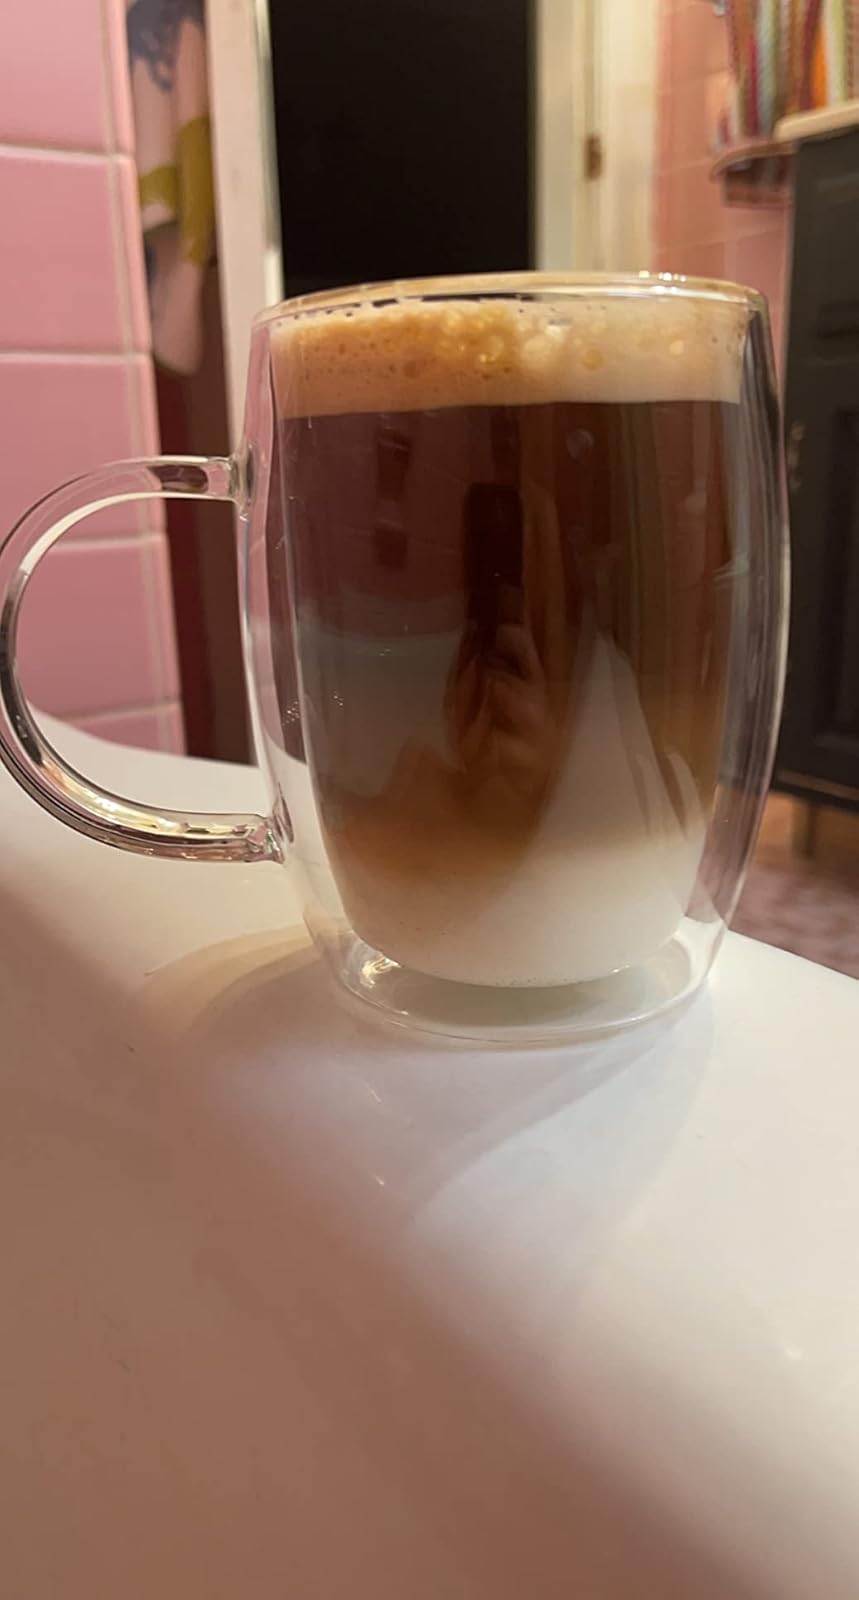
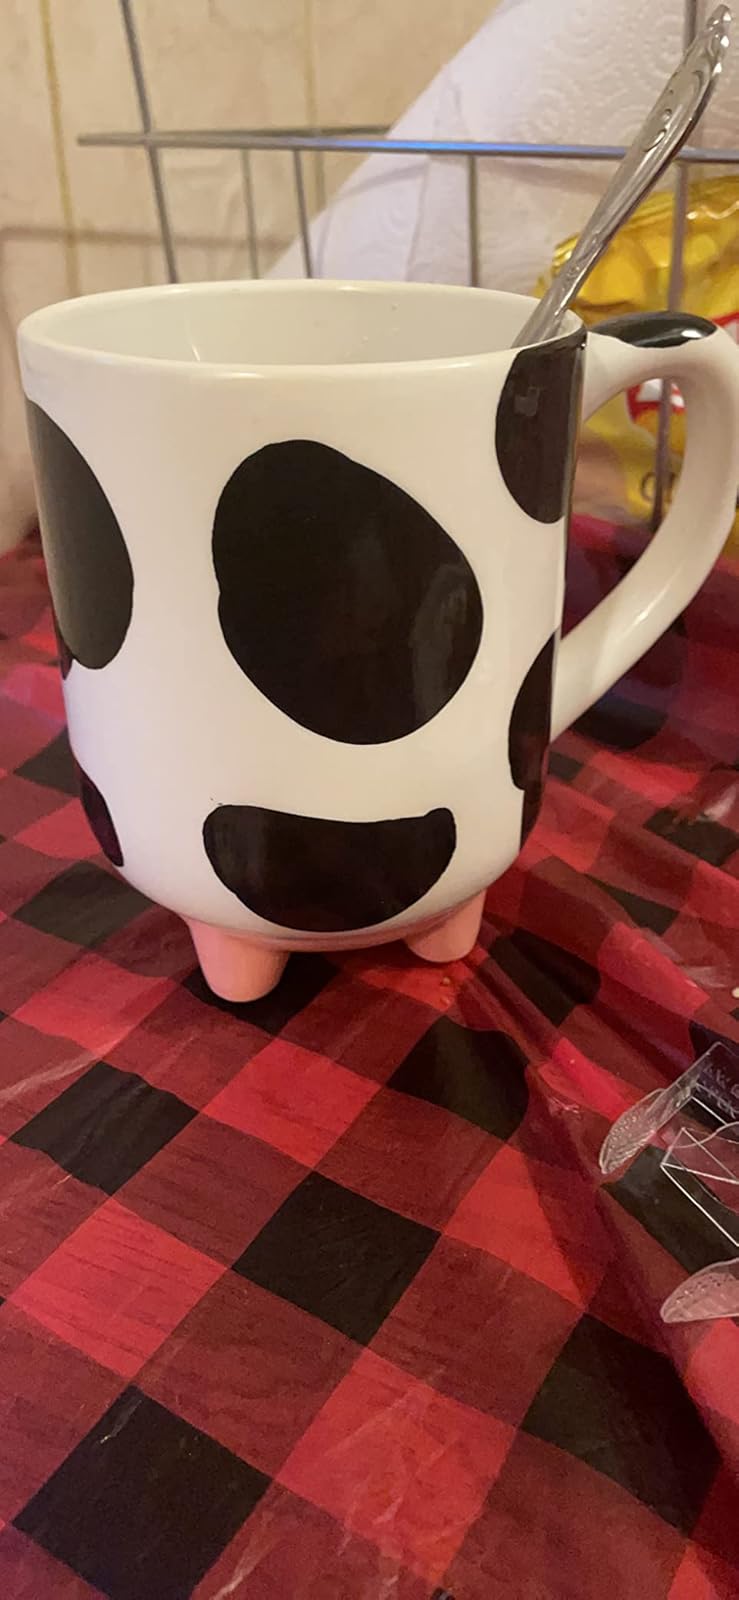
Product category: items_mug
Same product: no